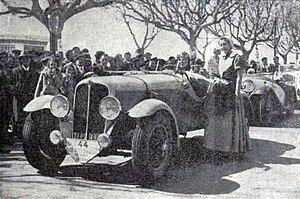
Germaine Rouault, victorieuse du Critérium Paris-Nice 1937 sur Delahaye.
Germaine Rouault était une pilote automobile française, née le 16 août 1905 à Paris et morte le 4 novembre 1982 à Sevran, de rallyes et courses sur circuits, qui concouru durant près d'un quart de siècle.